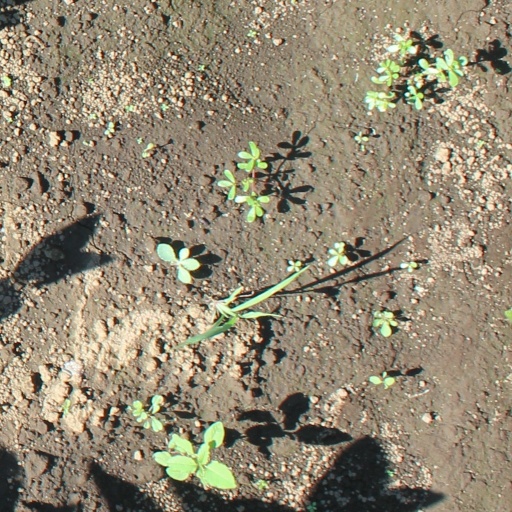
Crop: soybean